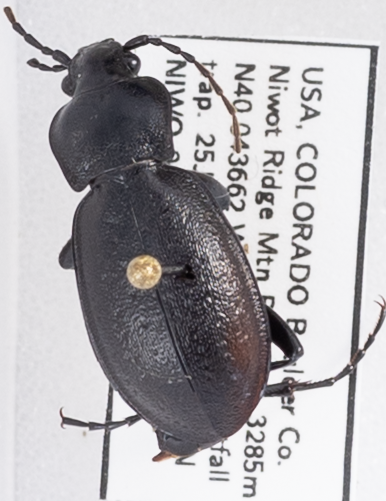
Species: Carabus taedatus
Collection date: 2023-07-25
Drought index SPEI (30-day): -0.38
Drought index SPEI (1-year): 0.304
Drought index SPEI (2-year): -0.03